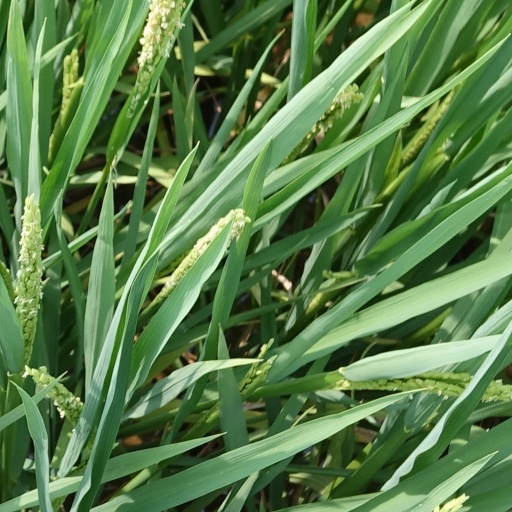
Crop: rice